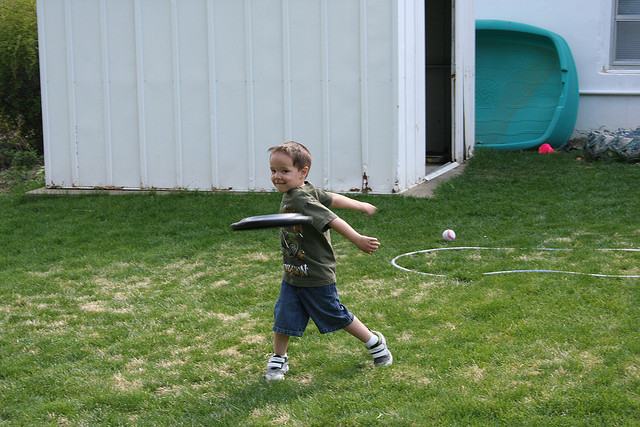
cậu bé đang chơi ném đĩa ở sân sau của ngôi nhà